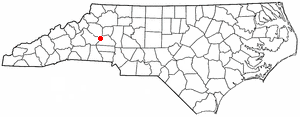
Long View est une ville américaine située dans les comtés de Catawba et de Burke dans l'État de Caroline du Nord. En 2010, sa population était de 4 871 habitants.